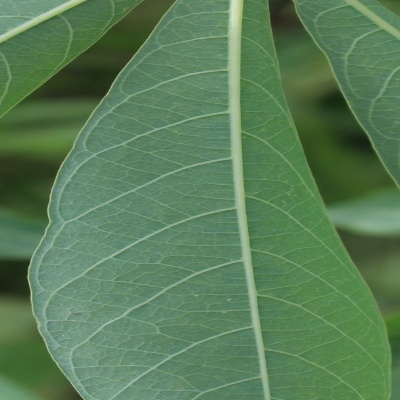
Crop: Cassava
Condition: healthy